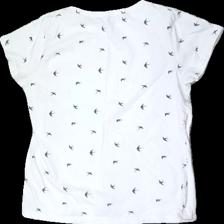
View: back
Type: Top
Category: Ladies
Brand: Lager 157
Colors: White, Blue
Material: 100% Cott
Pattern: Other
Cut: Regular
Size: S
Season: All
Stains: Minor
Holes: Minor
Damage: Washed out
Price range: <50
Recommended usage: Recycle